William P. O. Clarke

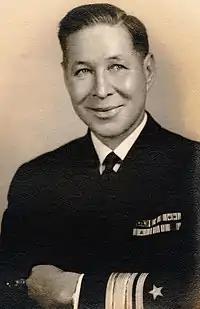

William Price Oliver Clarke (22 June 1893 9 November 1949) was a U.S. Navy admiral who led the effort to train landing craft crews for amphibious operations during World War II. He later participated in Operation Torch in North Africa and the battles of Okinawa and Iwo Jima in the Pacific. Clarke was awarded the Legion of Merit three times.